Fort Necessity National Battlefield

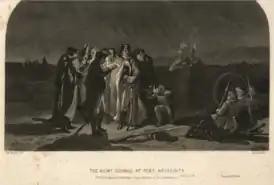
An engraving depicting the evening council of George Washington at Fort Necessity.

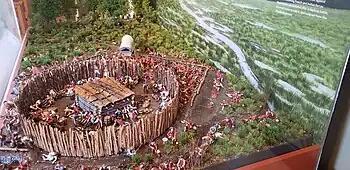
Diorama depicting the Battle of Fort Necessity, on display at the Fort Pitt Museum.

After returning to the Great Meadows in northwestern Virginia, and what is now Fayette County, Pennsylvania, George Washington decided it prudent to reinforce his position. Supposedly named by Washington as Fort Necessity or Fort of Necessity, the structure protected a storehouse for supplies such as gunpowder, rum, and flour. The crude palisade they erected was built more to defend supplies in the fort's storehouse from Washington's own men, whom he described as "loose and idle", than as a planned defense against a hostile enemy. The sutler of Washington's force was John Fraser, who earlier had been second-in-command at Fort Prince George. Later he served as chief of scouts to General Edward Braddock and then chief of guides to the Forbes Expedition.